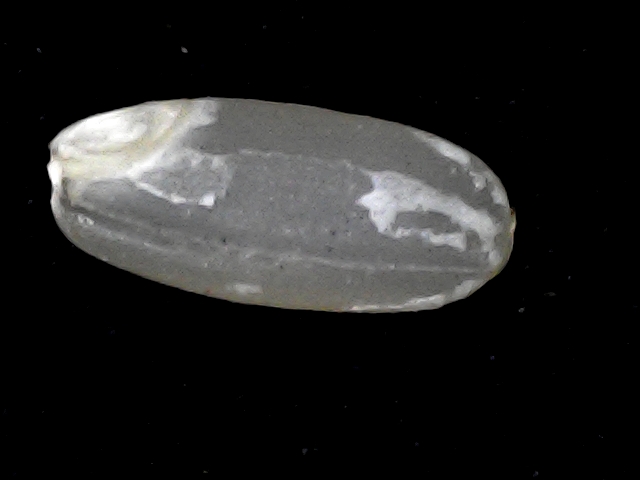
Rice variety: BR22